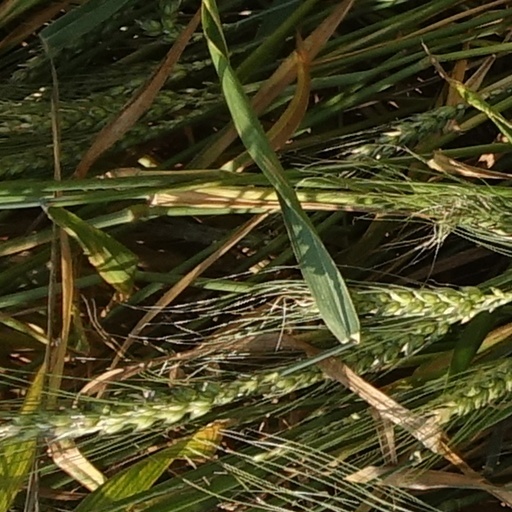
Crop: wheat